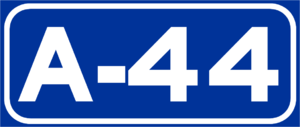
L'autoroute espagnole A-44 appelée aussi Autovía de Sierra Nevada est une autoroute non totalement achevée qui va permettre de relier Bailen à Motril.